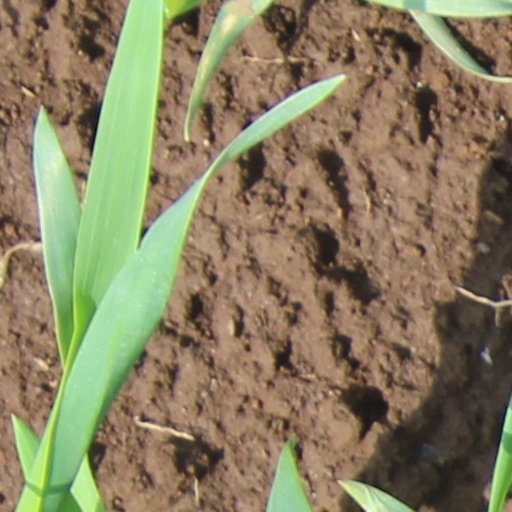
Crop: wheat